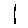
Label: 1